2021 Guinean coup d'état

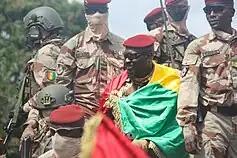
Junta leader Colonel Mamady Doumbouya on 2 October 2021

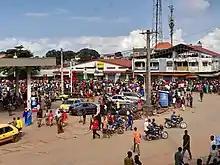
Scene of popular support in Conakry after the coup

The gunfire started at around 08:00 local time (GMT) near the Presidential Palace. Witnesses reported that the soldiers had cut off the Kaloum neighbourhood, which hosts many government offices, and that the officers told people to stay home. While the Ministry of Defence said that the attack had been contained, photos of Condé being taken out of the building began to appear, and shortly afterwards, videos were posted of Condé being held by members of the Guinean military, which were verified by a senior European intelligence official. Condé is reportedly being held in military detention.